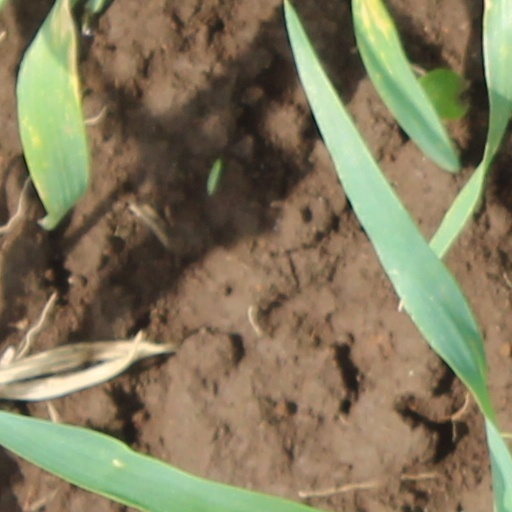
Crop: wheat